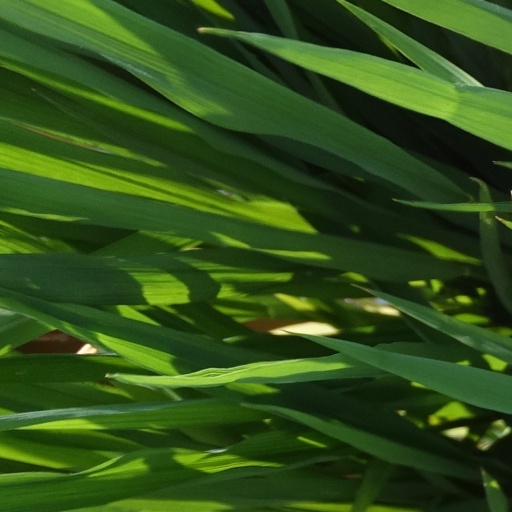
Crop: rice